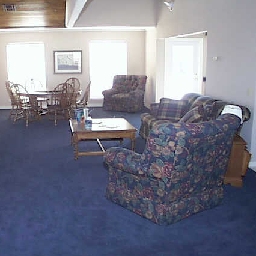
Room type: livingroom